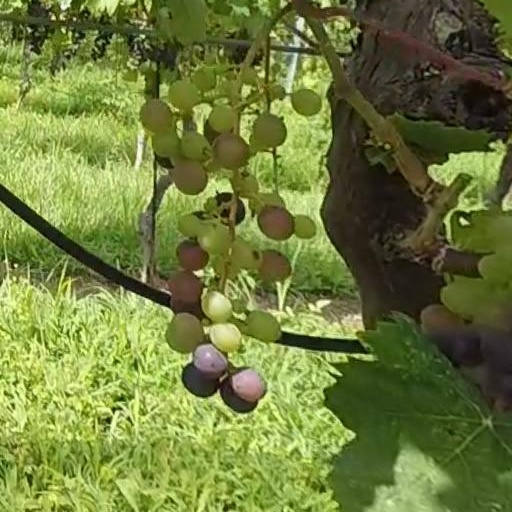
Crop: grape